Idol Nacije

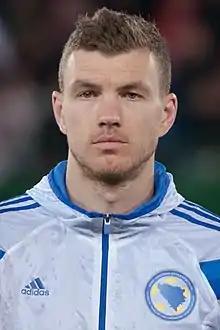
Edin Džeko is a three-time winner of the "Idol Nacije - Player of the Year" award

Past winners from the modern-day state of Bosnia and Herzegovina include: